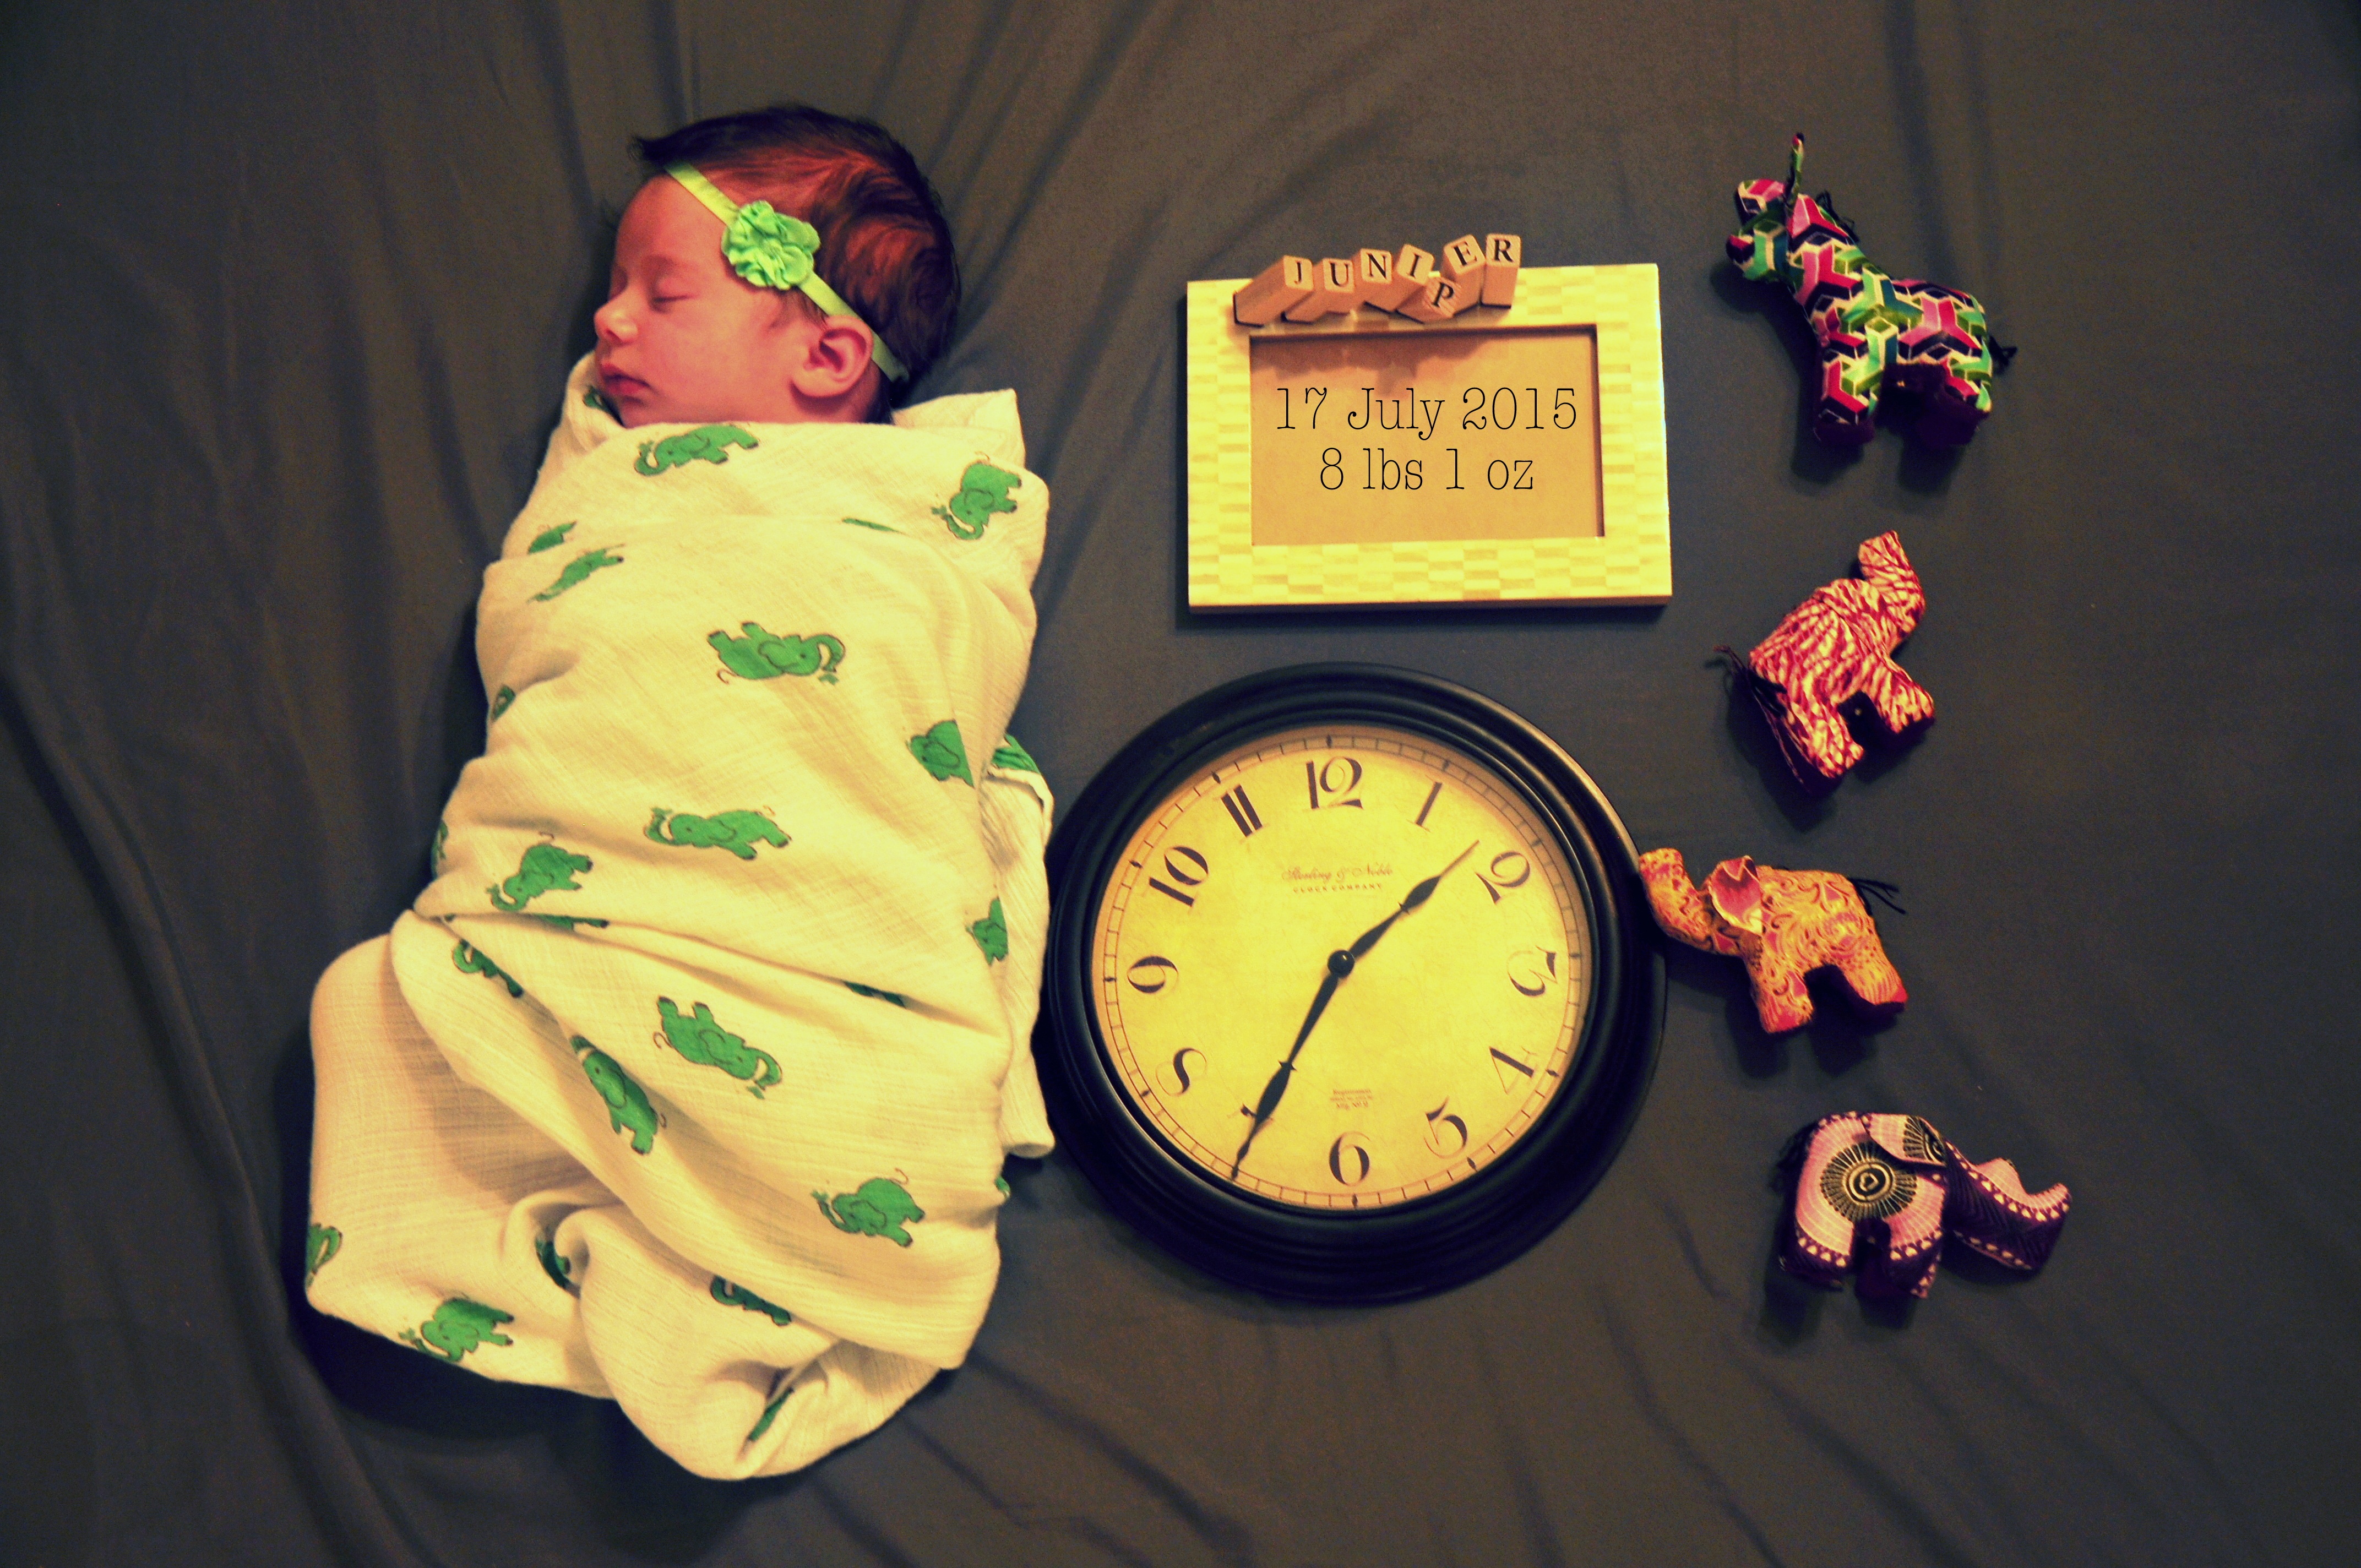
clock, green, color, child, yellow, baby, childhood, illustration, newborn, birth, announcement, stuffed animals, swaddle